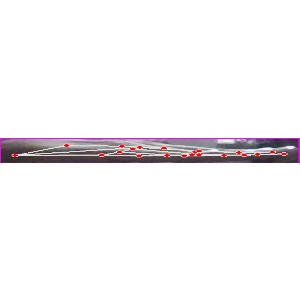
अक्षर: ज